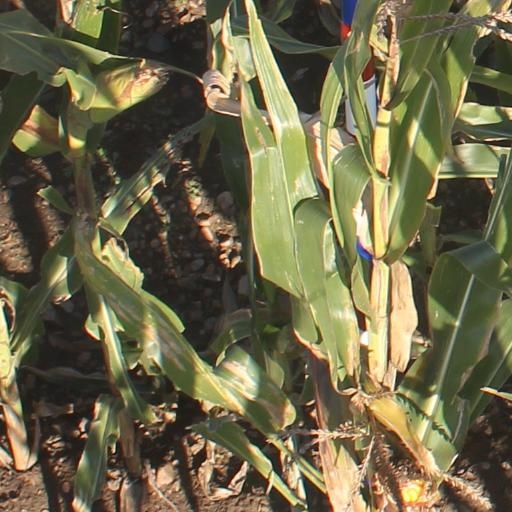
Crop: maize; corn